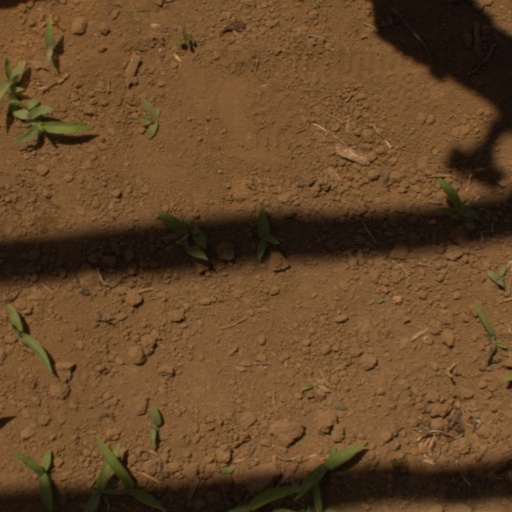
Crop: Jerusalem artichoke